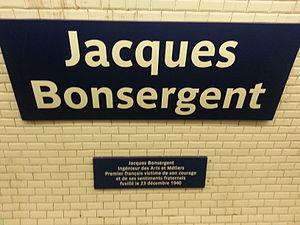
Jacques Marie Georges Bonsergent est un civil français fusillé pendant la Seconde Guerre mondiale.